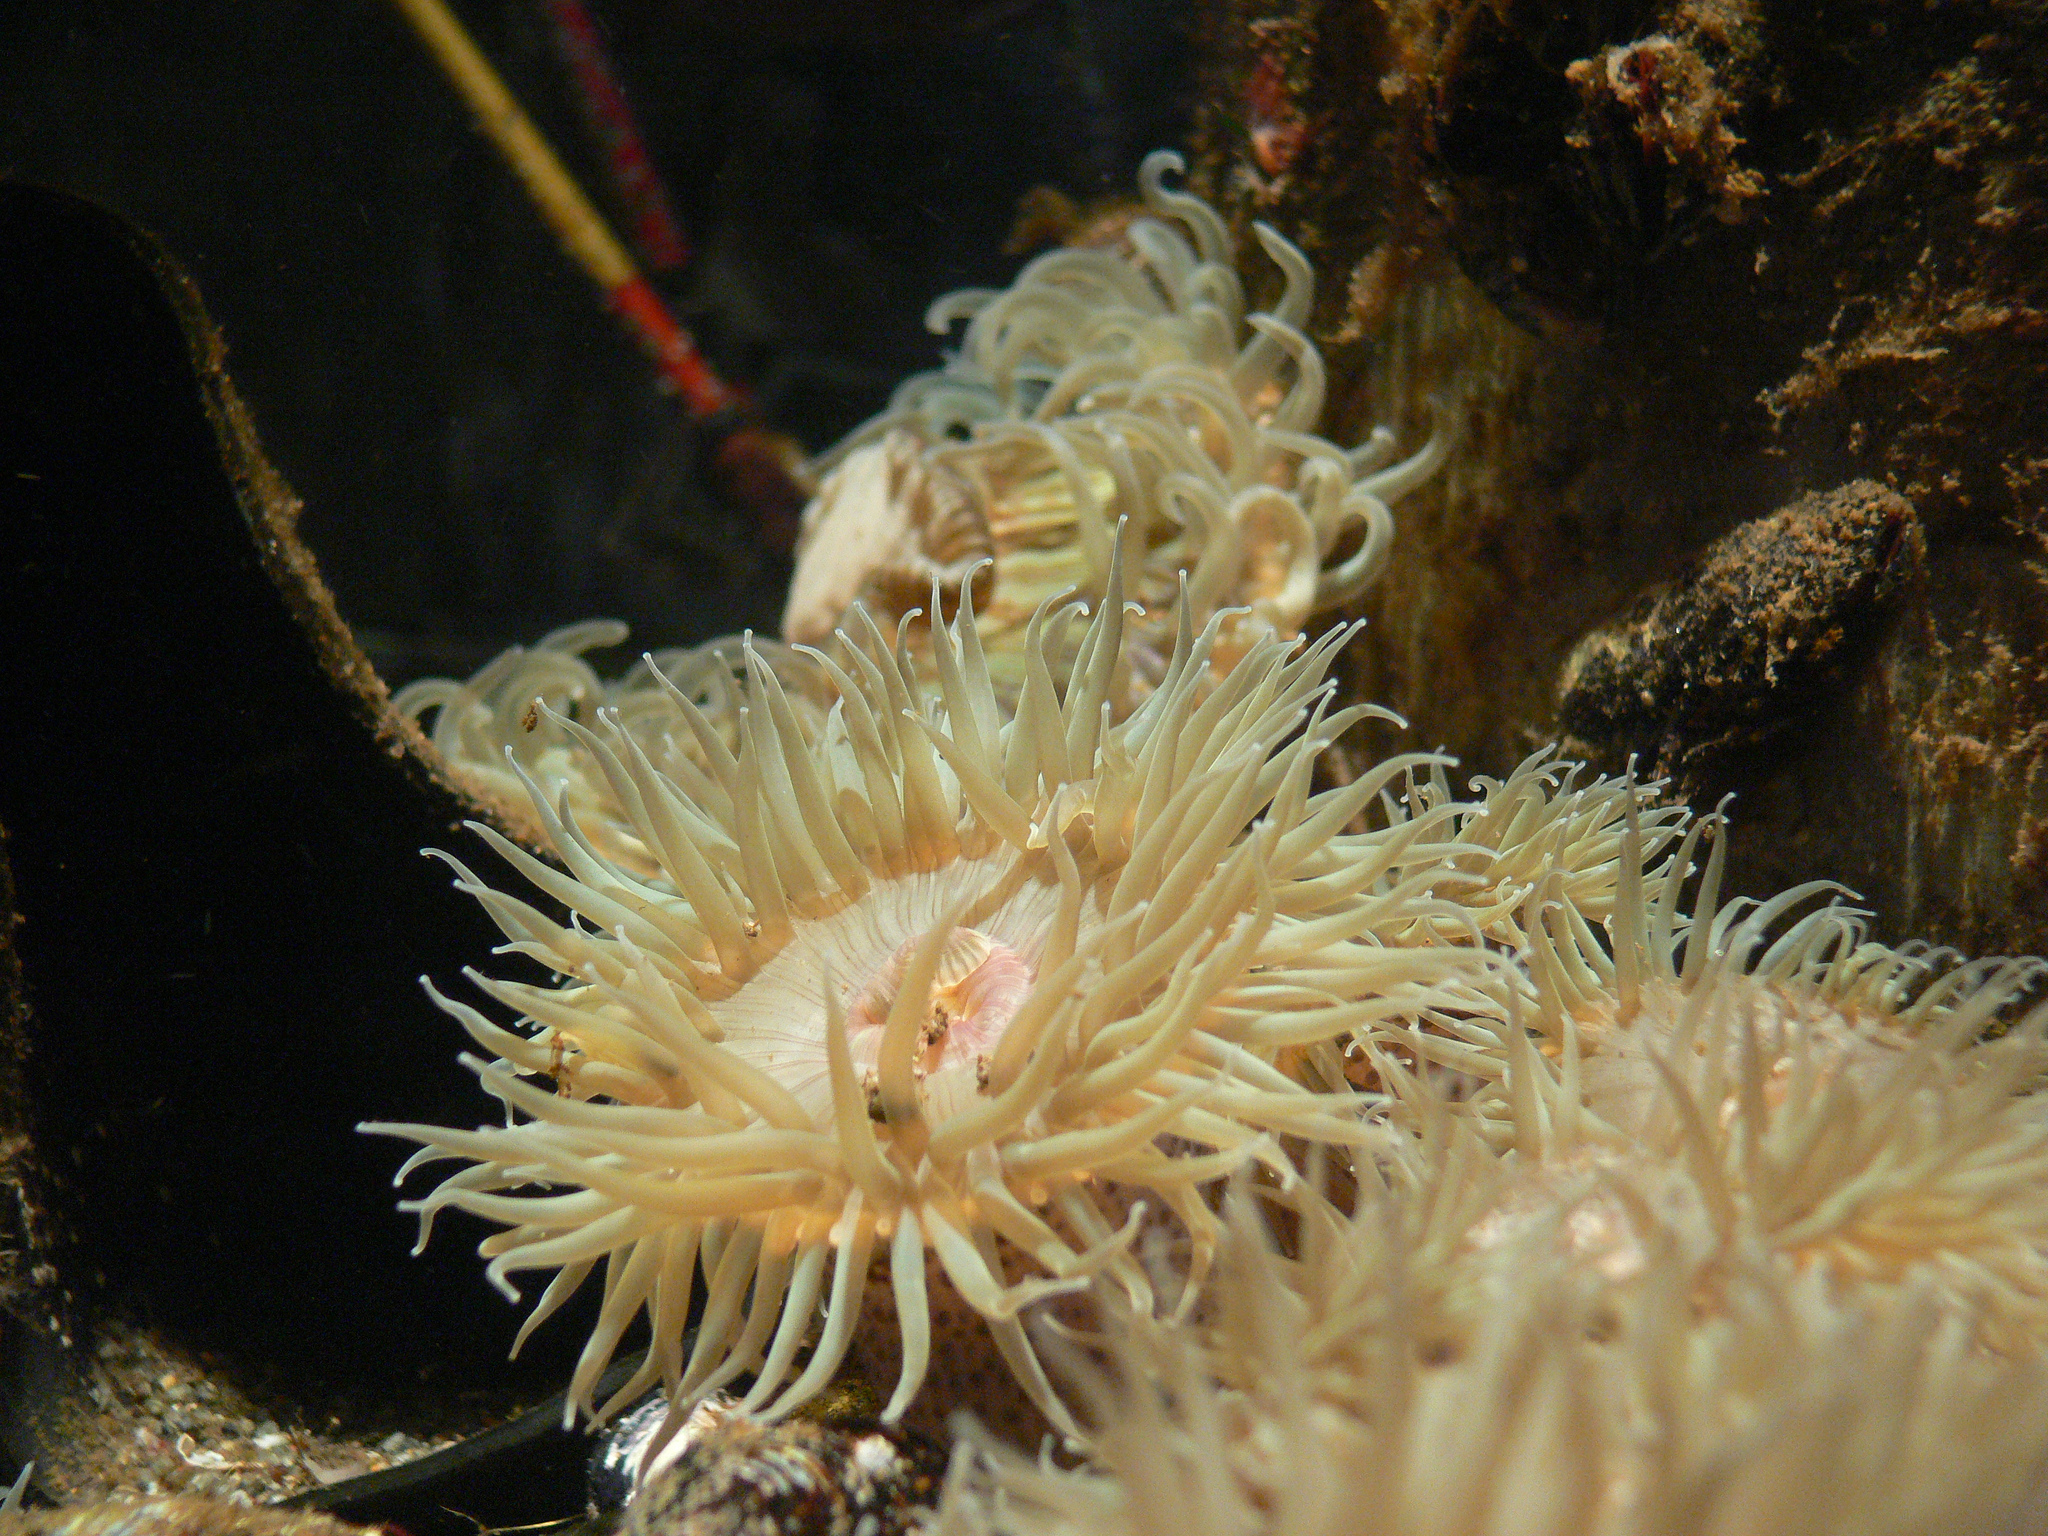
nature, underwater, biology, jellyfish, fish, fauna, coral, invertebrate, reef, aquarium, cnidaria, animals, crabs, marine, fishintanks, montereyaquarium, invertebrates, anthozoa, anemones, anemone, plantsandanimals, appleanemone, fisheatinganemone, crustaceans, montereybayaquarium, californiawildlife, macro photography, organism, sea anemone, marine biology, marine invertebrates